DR Class 01.5

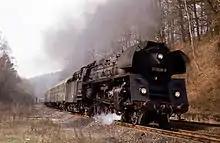
01 0528-8 about to enter Honebach tunnel (near Bebra station and the GDR, Easter 1972

In 1962 the repair shop ("Reichsbahnausbesserungswerk") of RAW Meiningen rebuilt 35 Class 01 engines. At that time the locomotives were still vital for heavy passenger train duties, but the locomotive frame and boiler were so worn that it was essential to replace them. Like the DB rebuilds in West Germany after the Second World War, only those locomotives with more powerful brakes (i.e. those from no. 01 102 onwards) and carrying wheels were converted.